"Glozel est Authentique!"

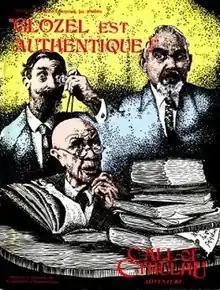

"Glozel est Authentique!" is a 1984 role-playing game adventure for "Call of Cthulhu",